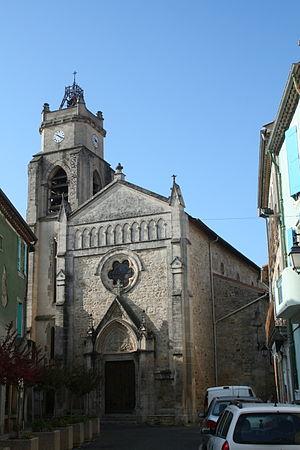
Autignac (Hérault) - église Saint-Martin.
Autignac est une commune française située dans le département de l'Hérault en région Occitanie.